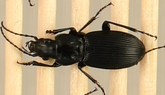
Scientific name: Pterostichus lachrymosus
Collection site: Mountain Lake Biological Station NEON (MLBS), plot MLBS_009